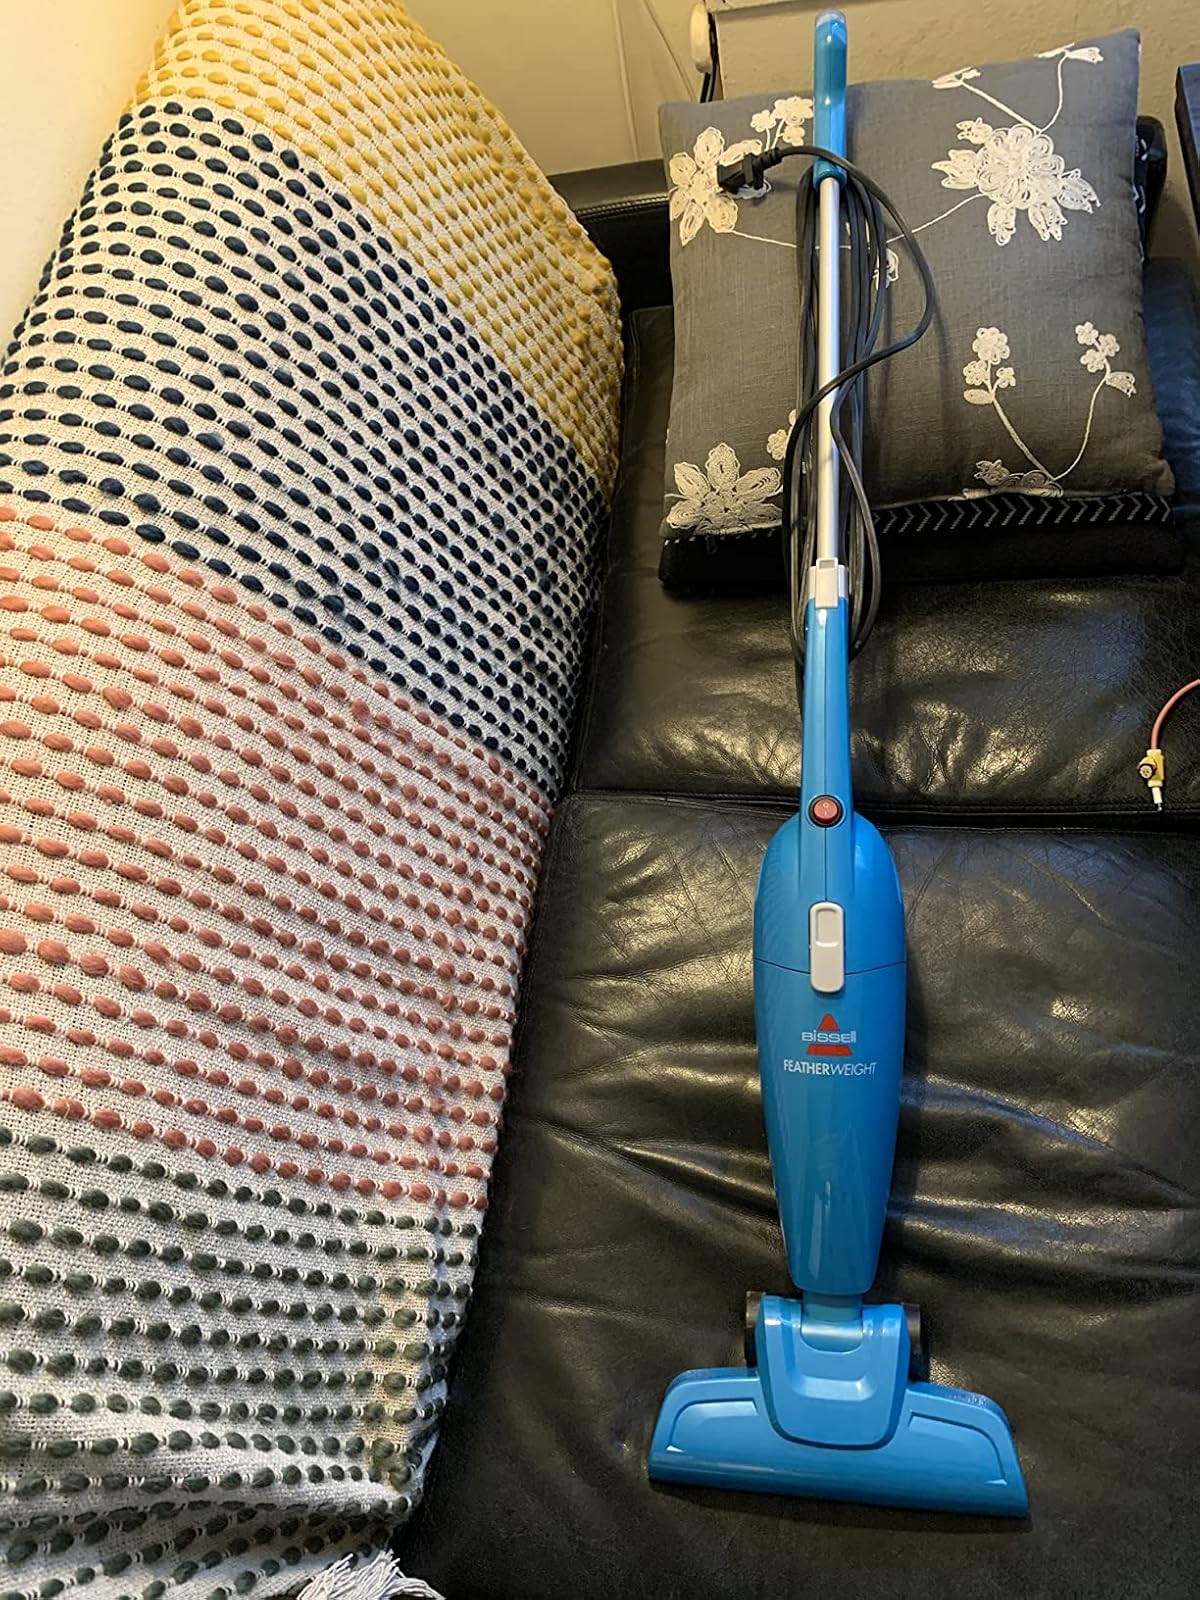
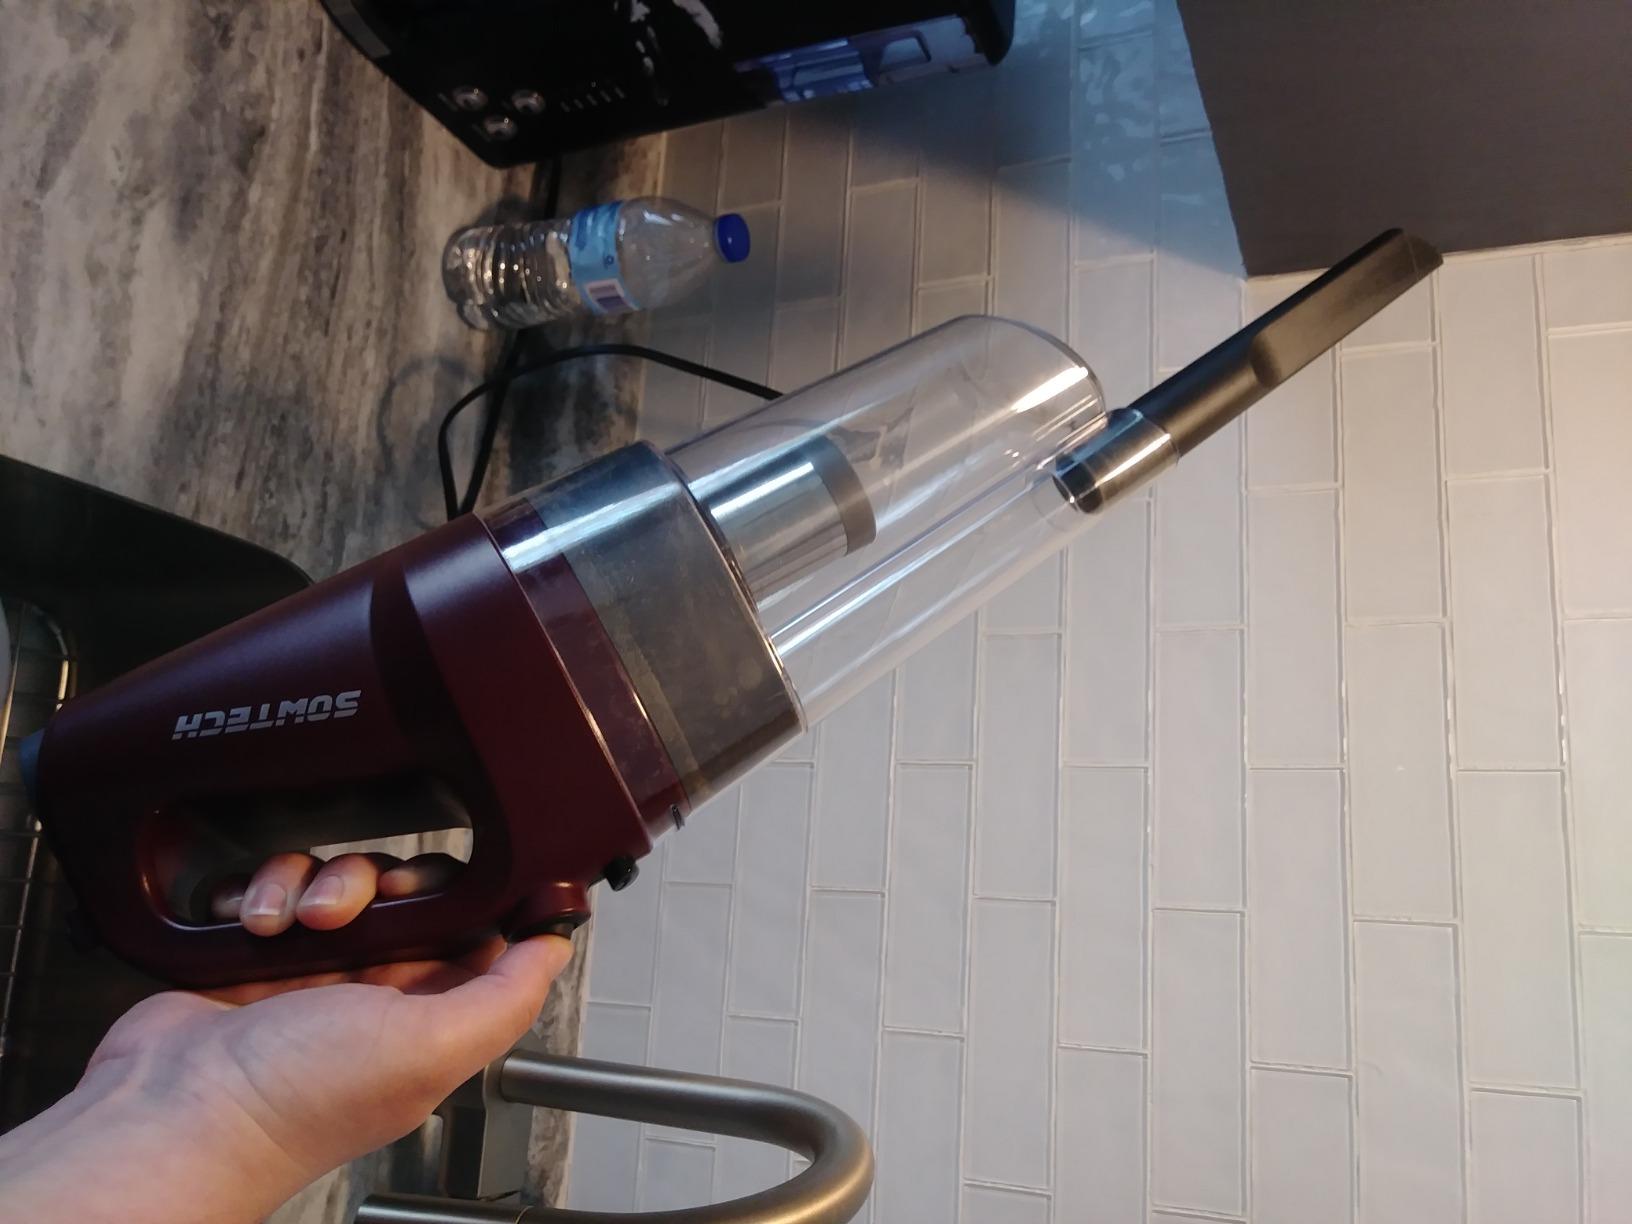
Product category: items_vacuum
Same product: no